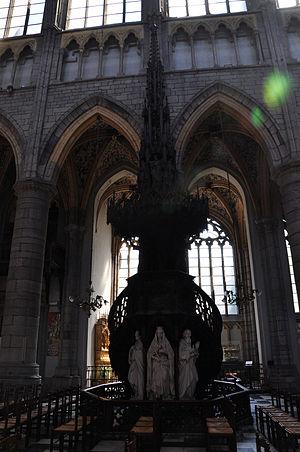
Cathédrale Saint-Paul de Liège